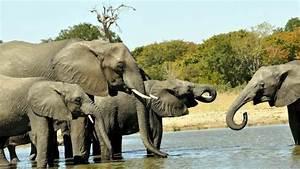
elephant